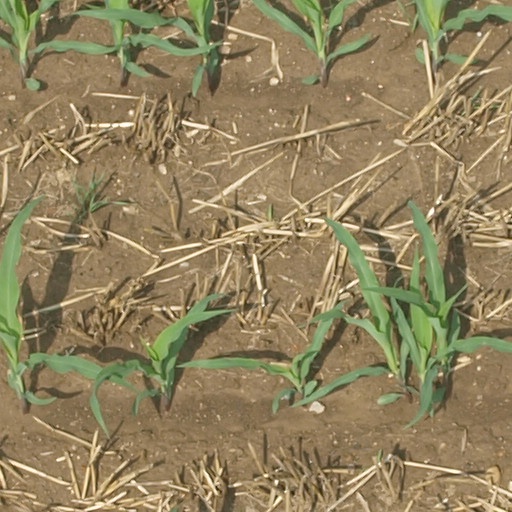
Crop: maize; corn